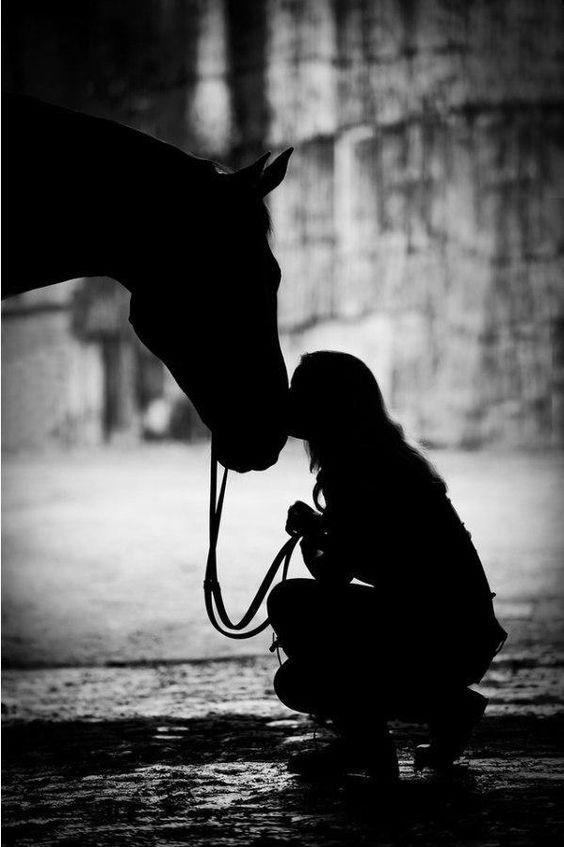
every horse deserves to be loved by a little girl .
Relation: Story